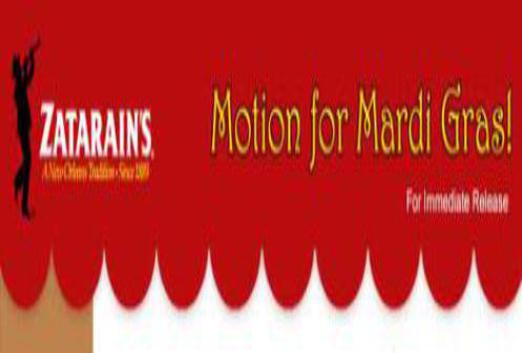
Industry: Food